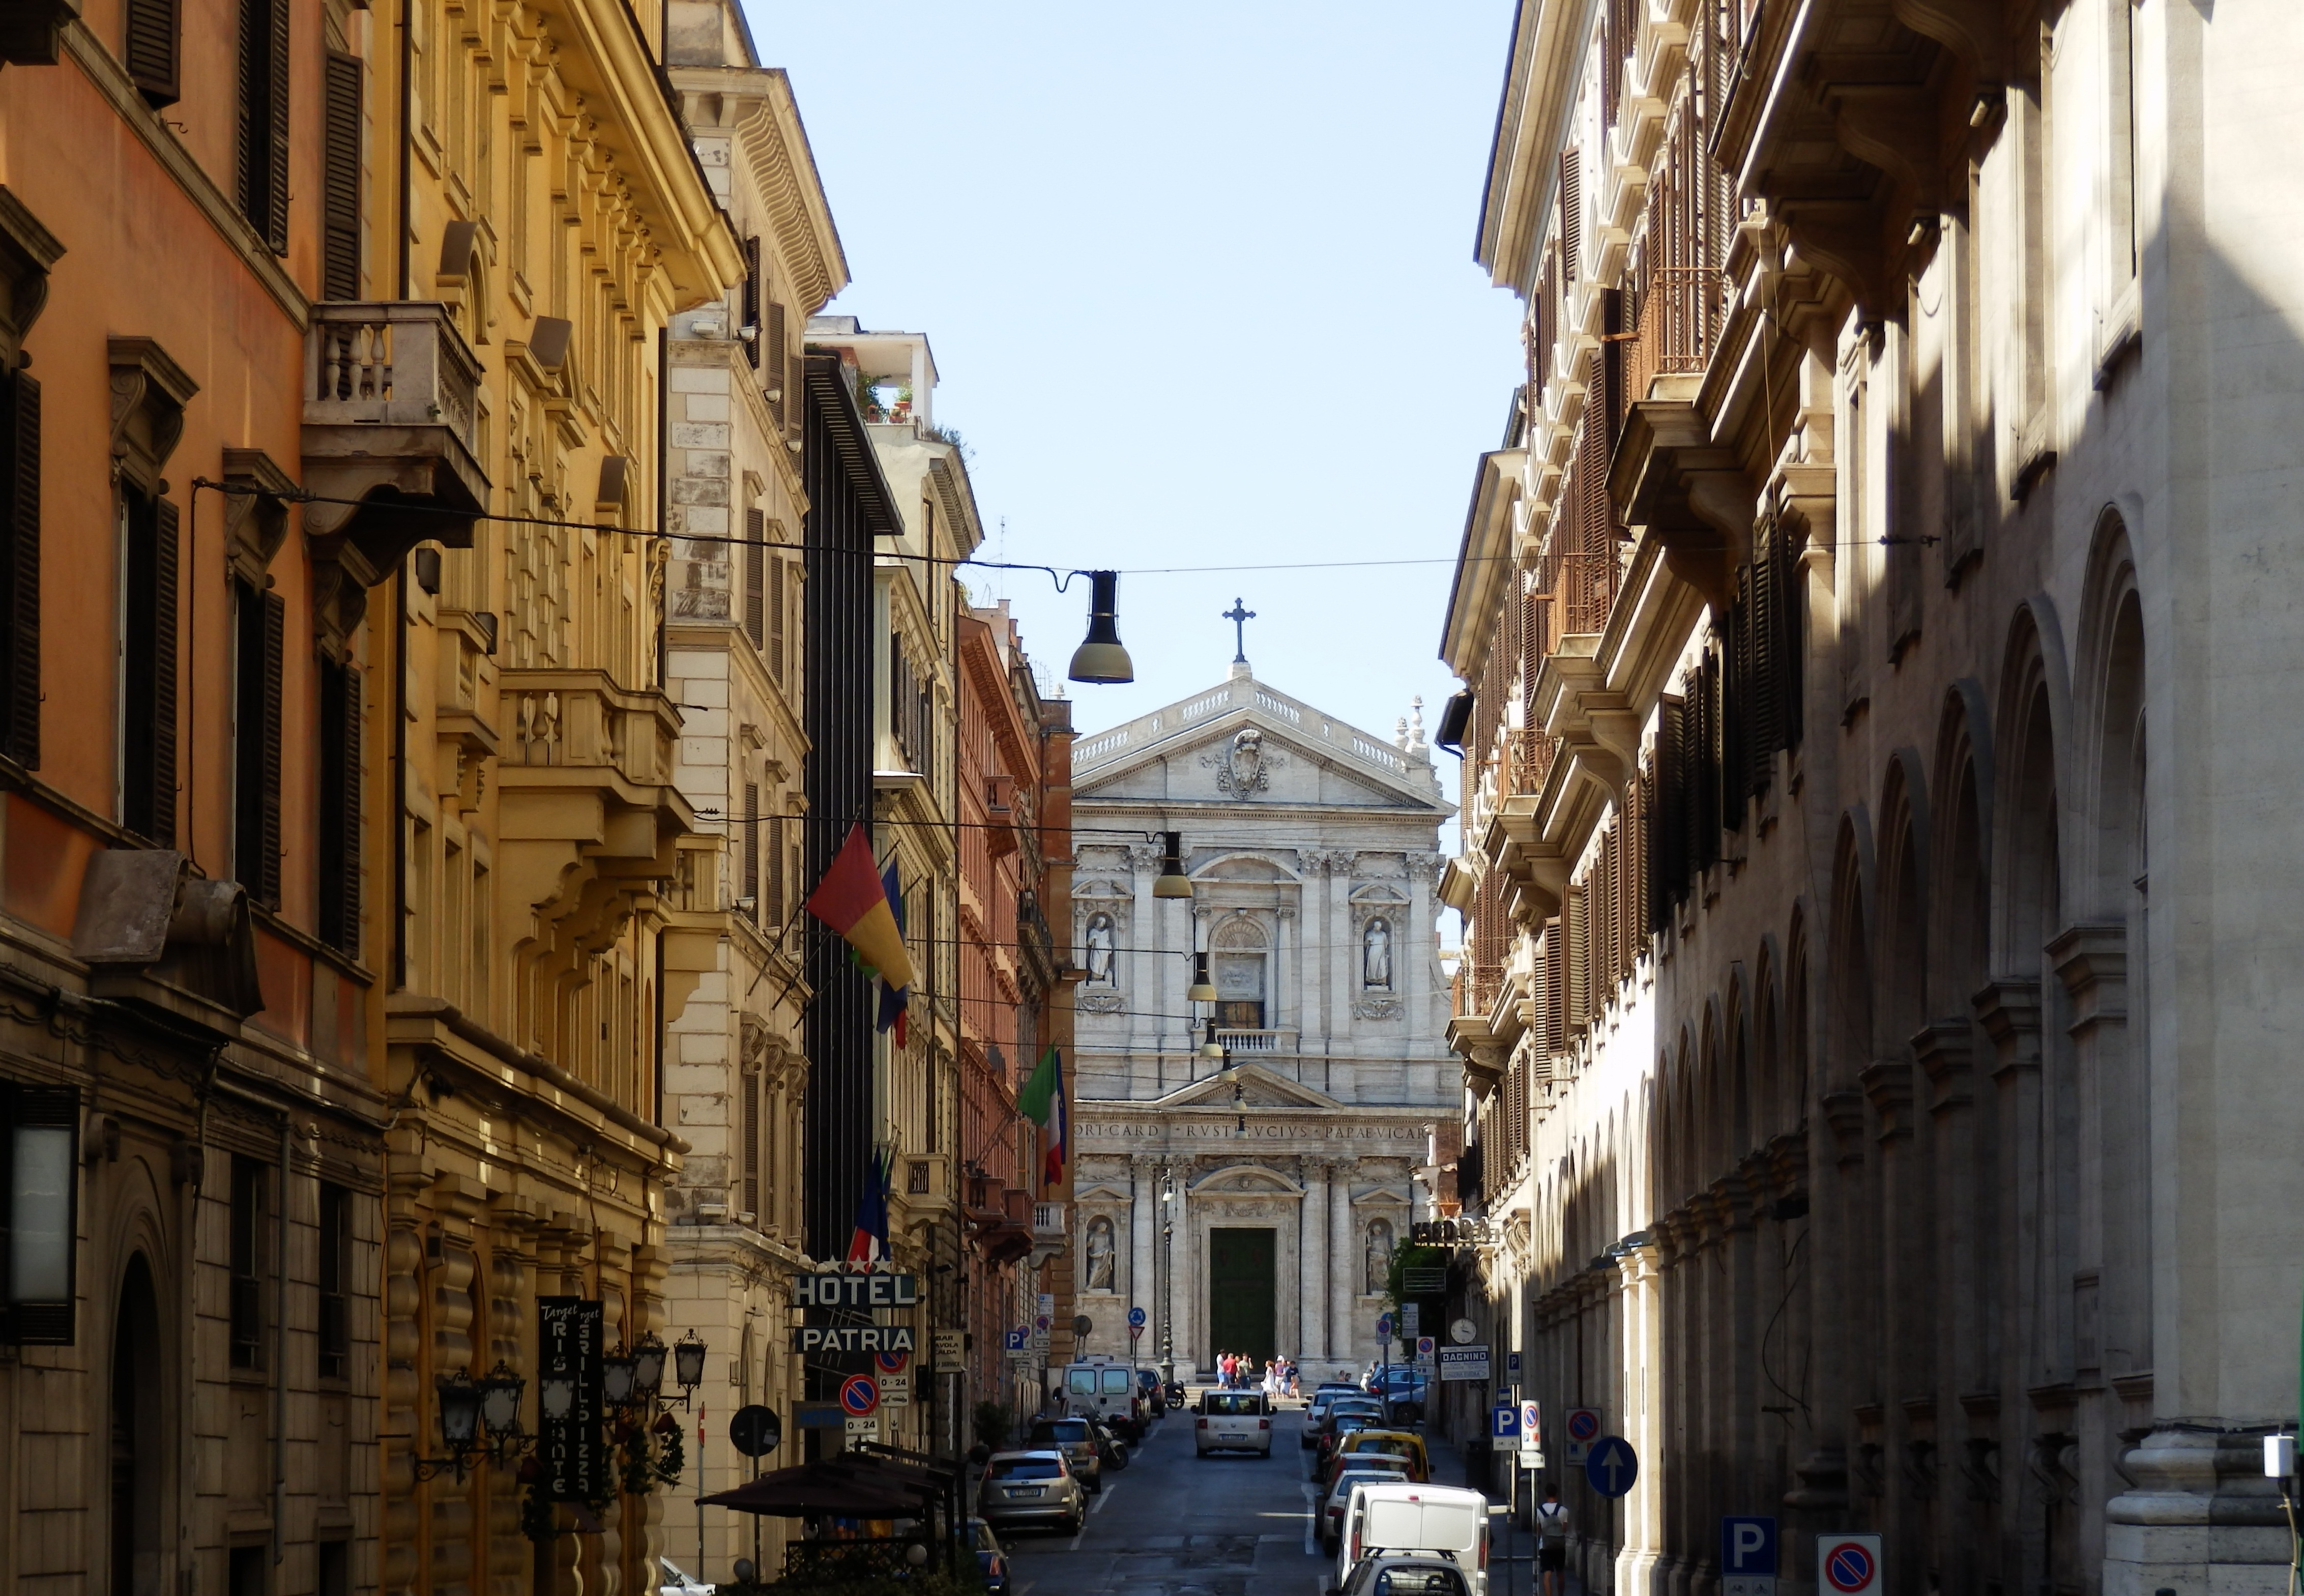
landscape, outdoor, architecture, road, street, town, building, old, alley, city, urban, canal, cityscape, downtown, summer, travel, europe, italy, facade, sightseeing, tourism, waterway, rome, infrastructure, roman, european, historical, italian, neighbourhood, urban area, human settlement